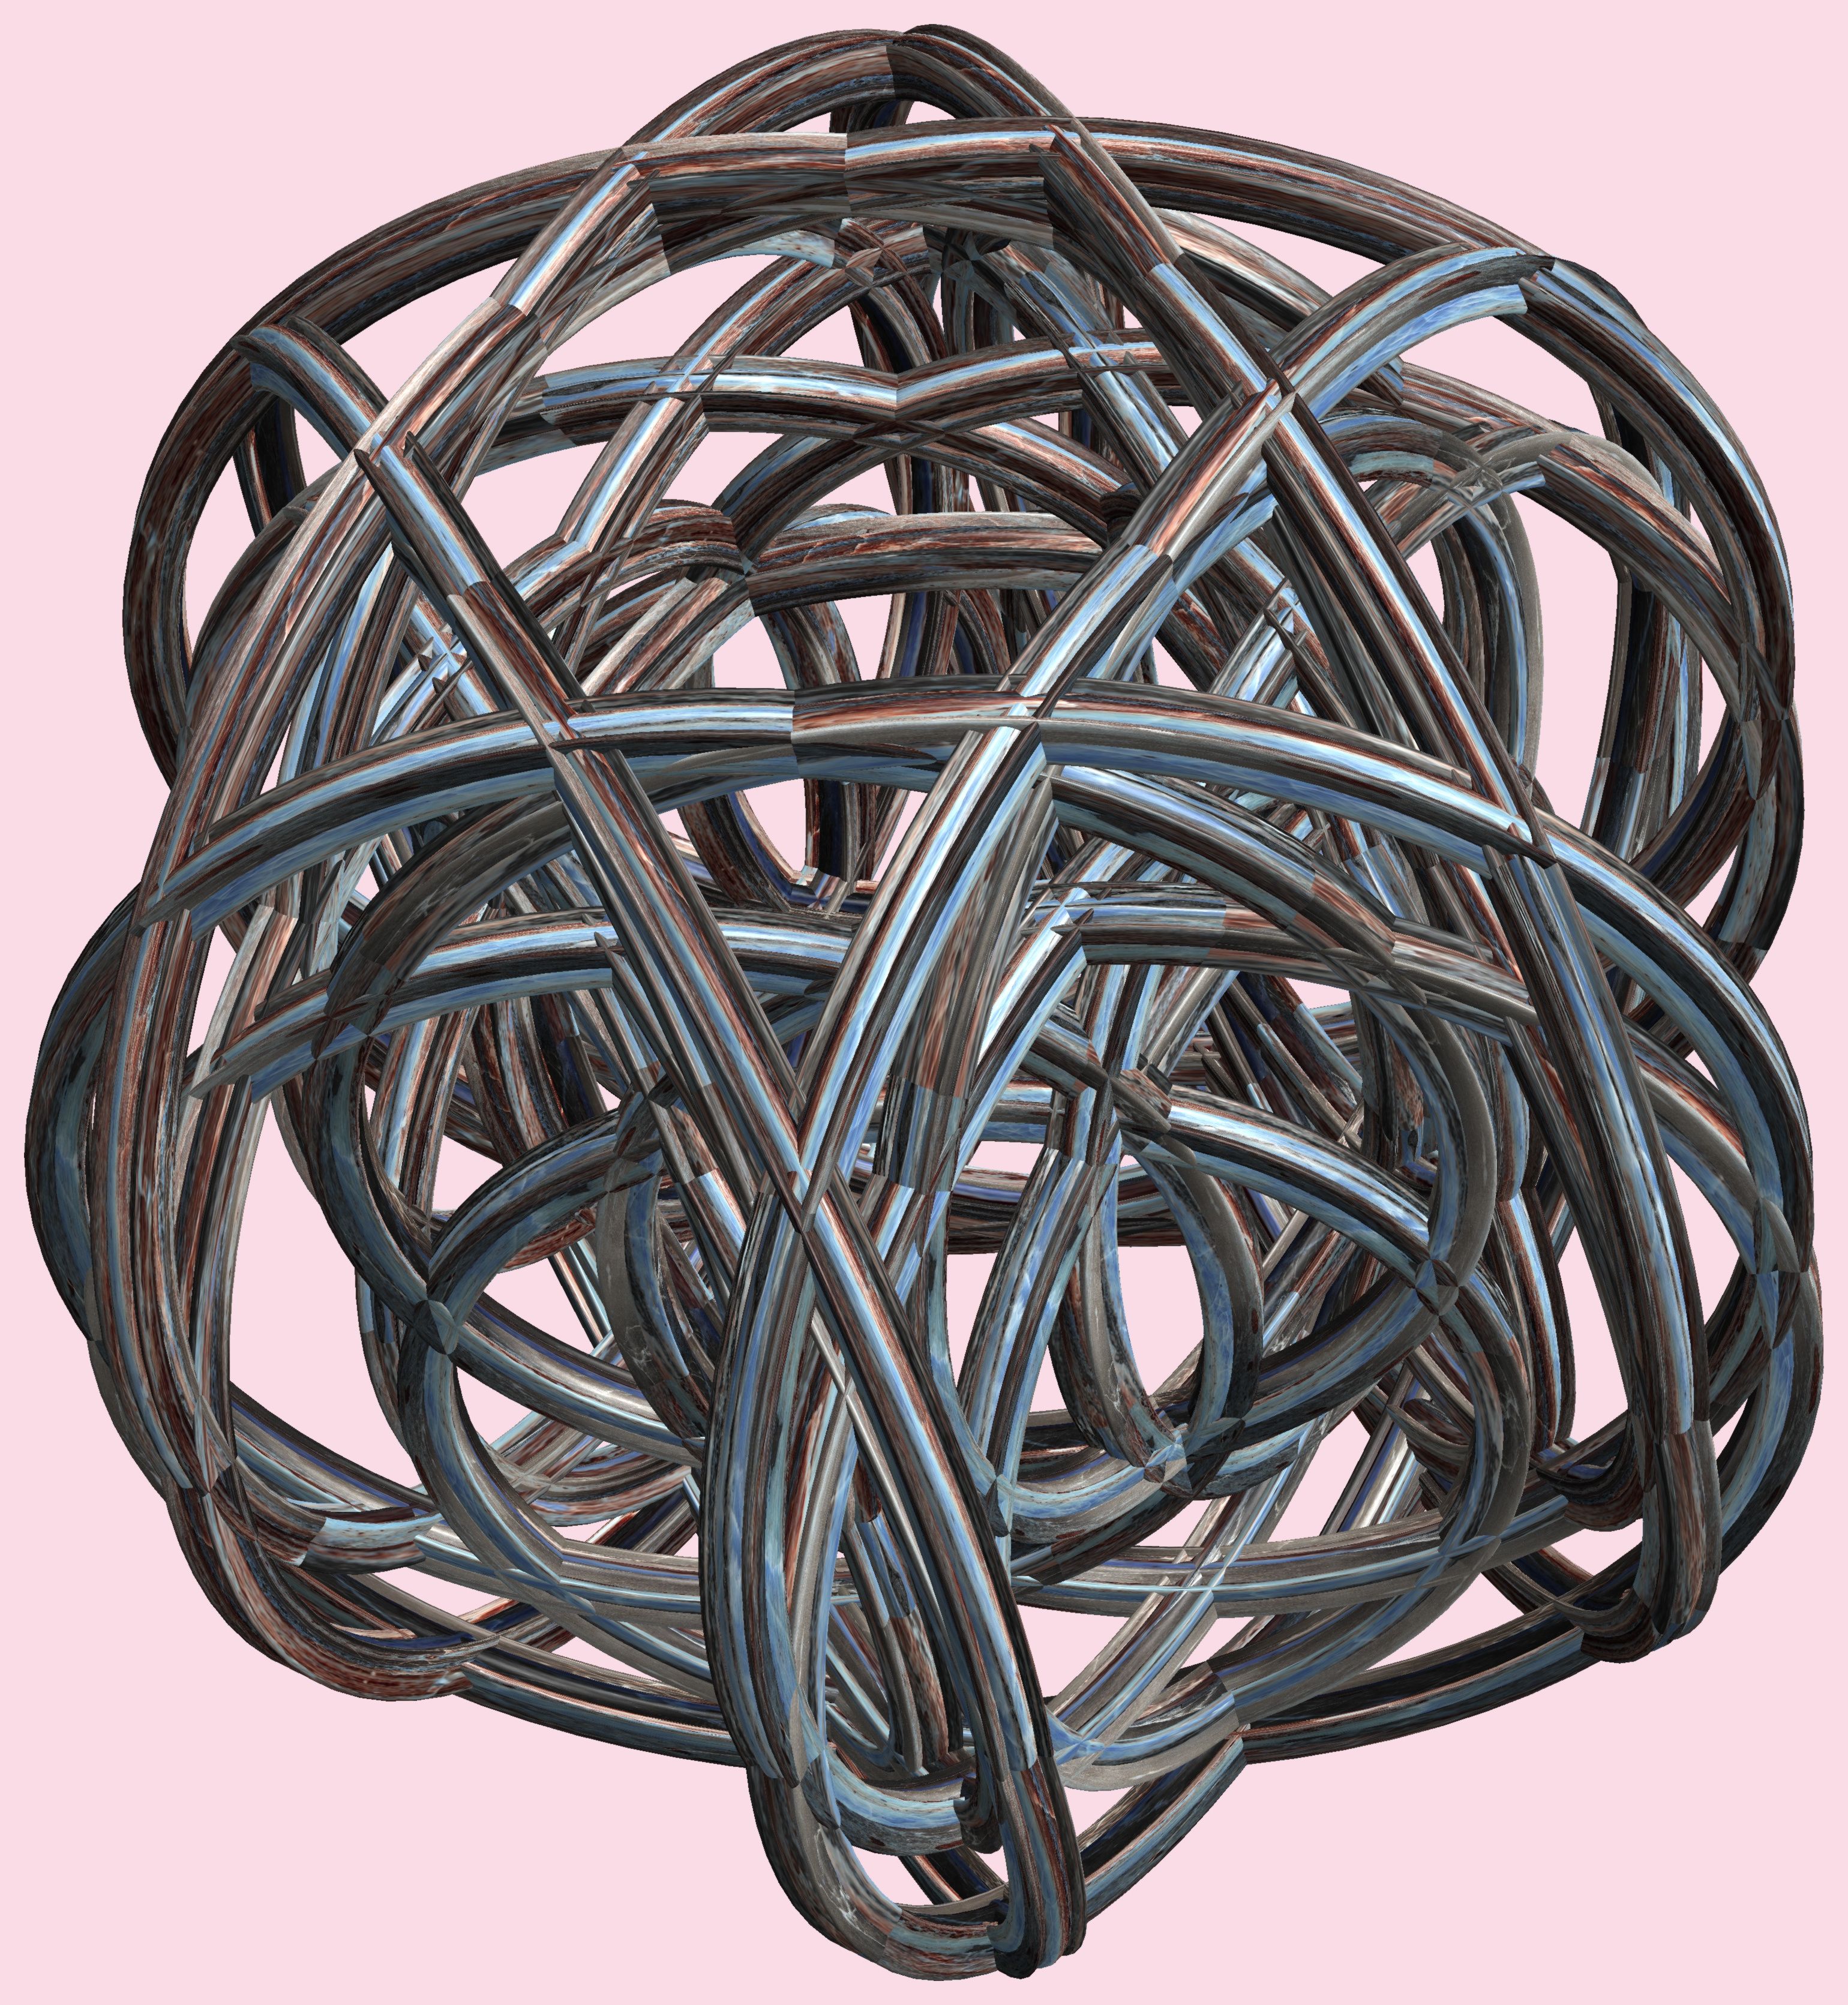
structure, texture, pattern, lighting, bracelet, jewellery, figure, design, symmetry, 3d, graphic, iron, torus, mathematica, cg, parametricplot3d, code, program, algorithm, abstruct, mapping, lissajous, fashion accessory